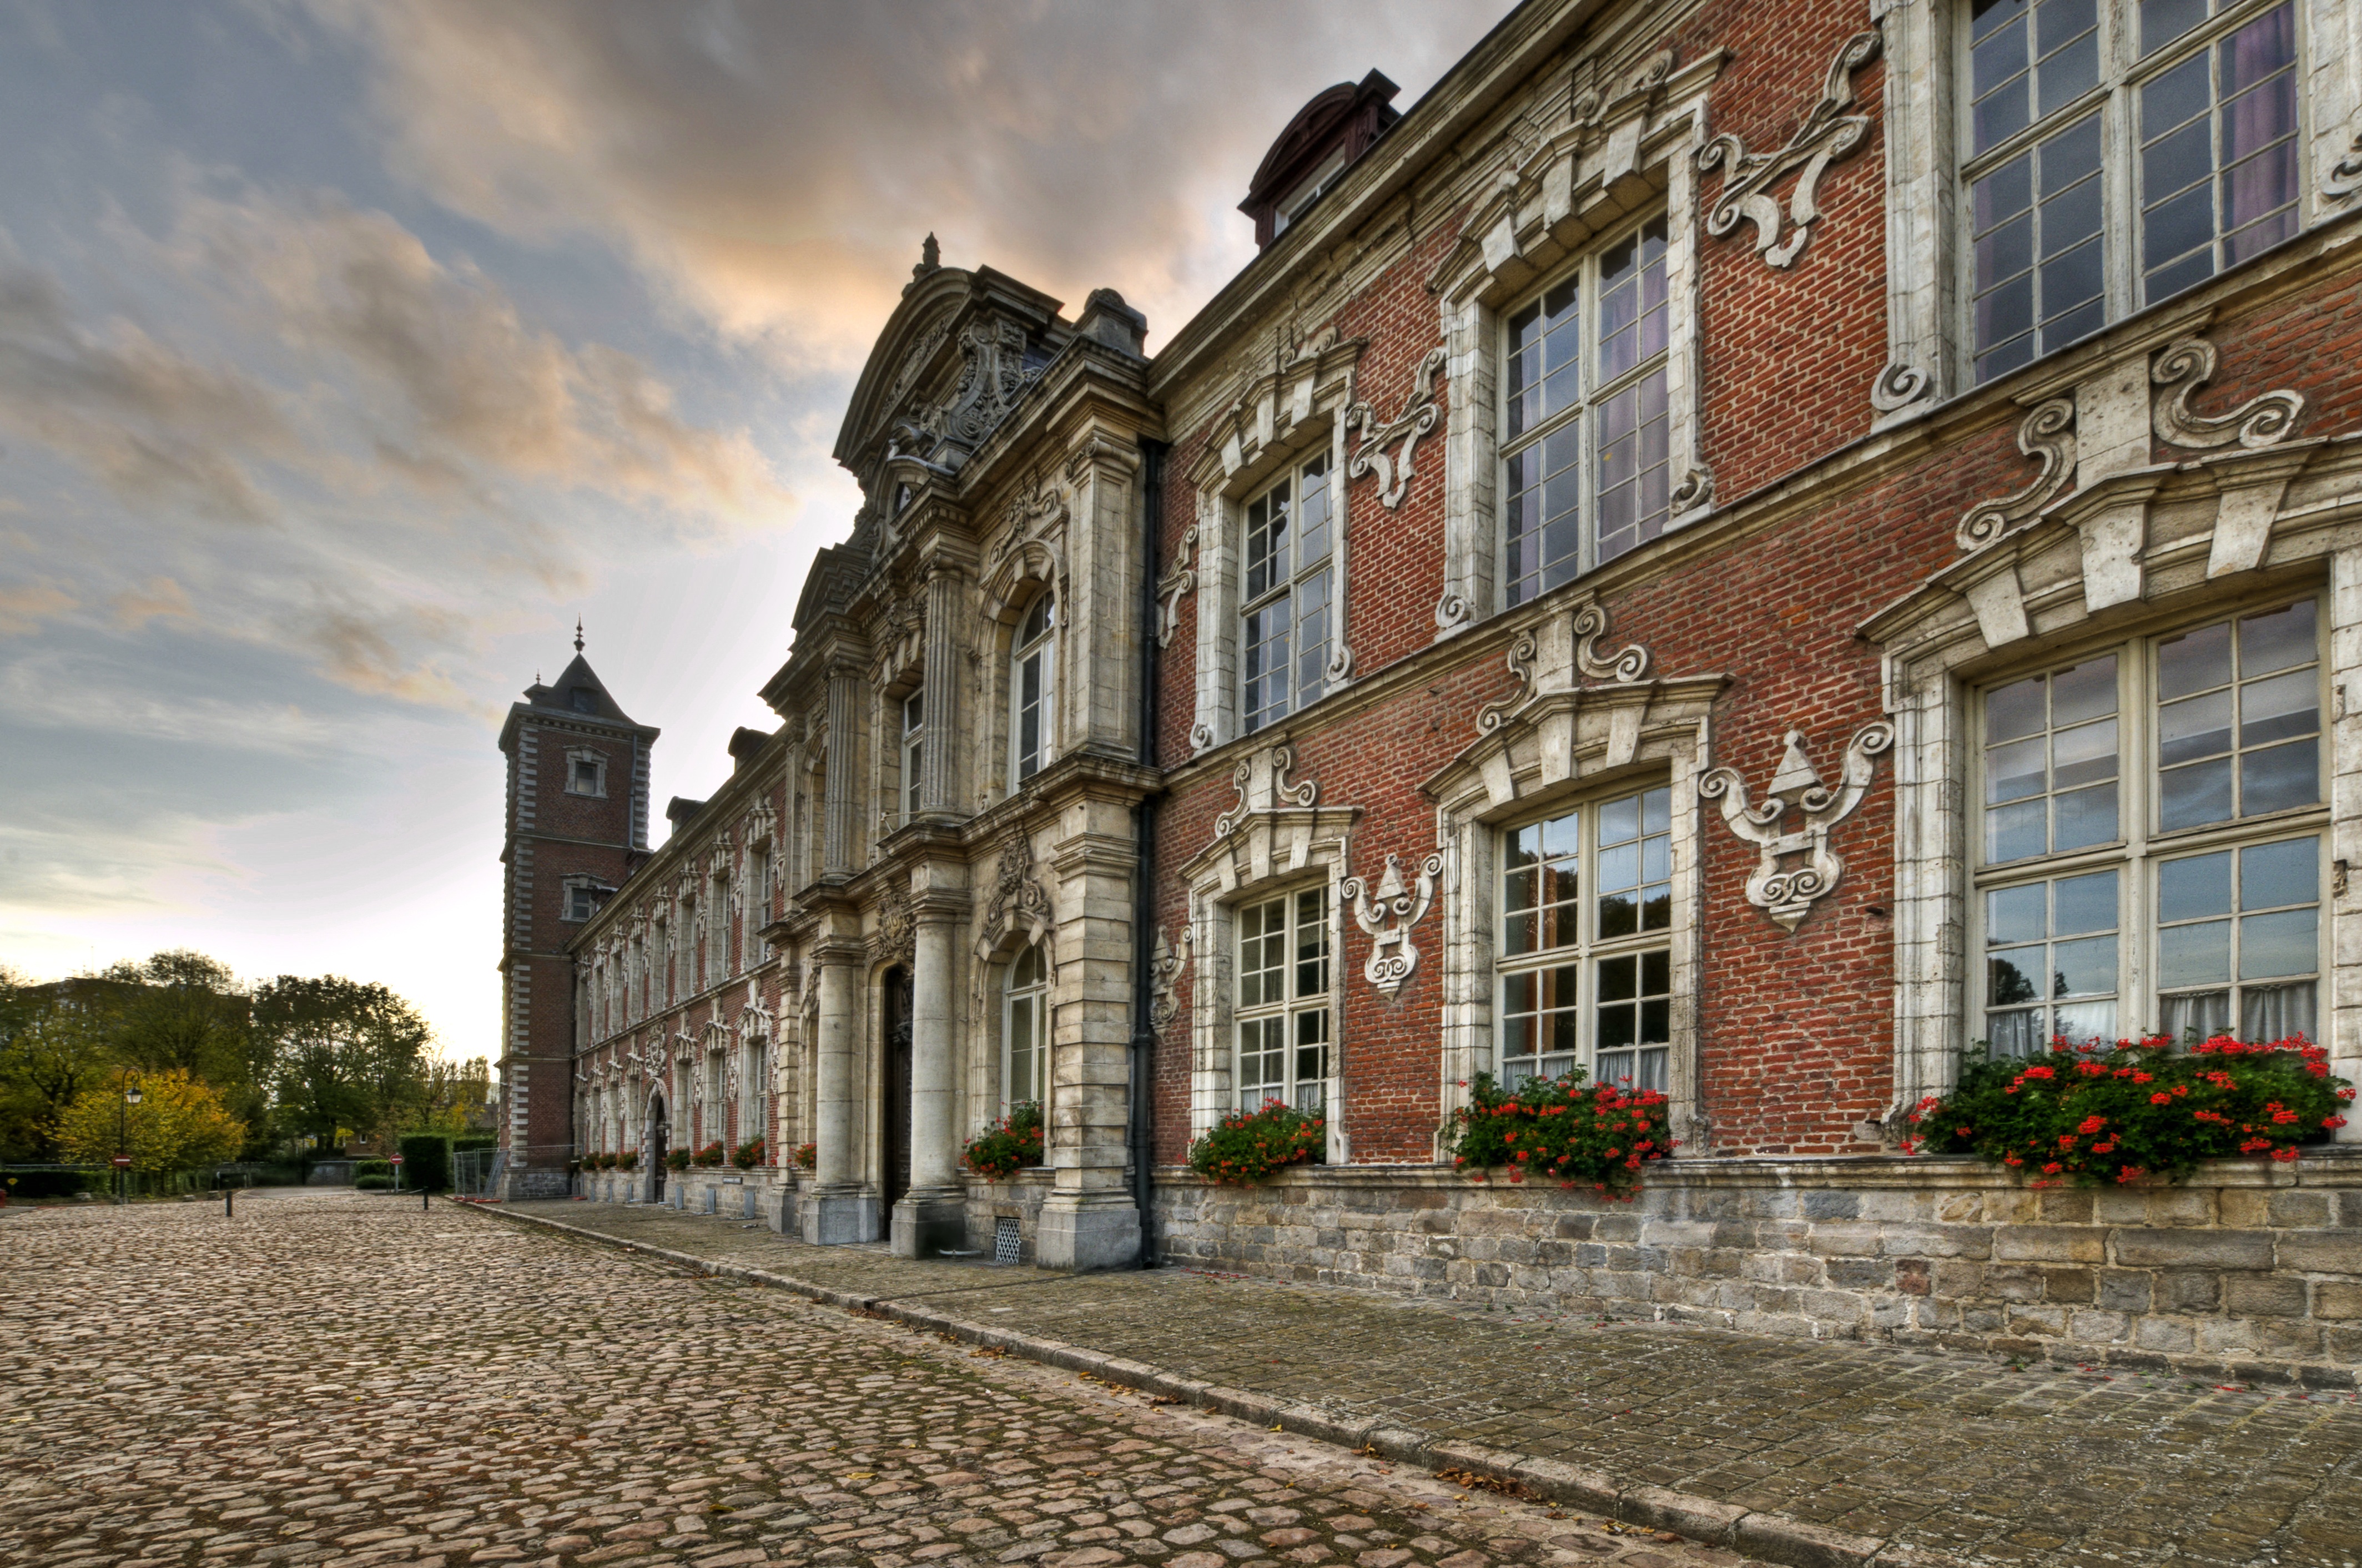
architecture, road, street, house, town, building, palace, city, cityscape, downtown, landmark, facade, estate, neighbourhood, urban area, residential area, seclin, former psychiatric hospital